Economy of Curaçao

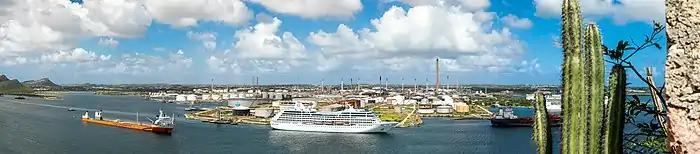
Isla Oil Refinery in Port of Willemstad photographed from Fort Nassau

Curaçao's history in financial services dates from World War I with the conversion of the financial arms of local merchant houses into commercial banks. As the economy grew, these banks began assuming additional functions eventually becoming full-fledged financial institutions. The Dutch Caribbean Securities Exchange is located in the capital of Willemstad, as is the Central Bank of Curaçao and Sint Maarten; the latter of which dates to 1828 making it the oldest central bank in the Western Hemisphere. The island's legal system supports a wide variety of corporate structures and is a popular corporate haven. Curaçao is considered a tax haven yet it adheres to the EU Code of Conduct against harmful tax practices. It holds a qualified intermediary status from the United States I.R.S. and is an accepted jurisdiction of the OECD and Caribbean Financial Action Task Force on Money Laundering. The country strongly enforces Anti-Money Laundering and Counter-Terrorism funding compliance.